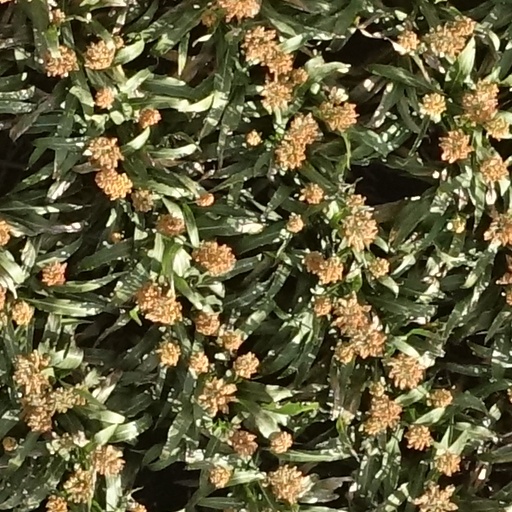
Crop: sorghum